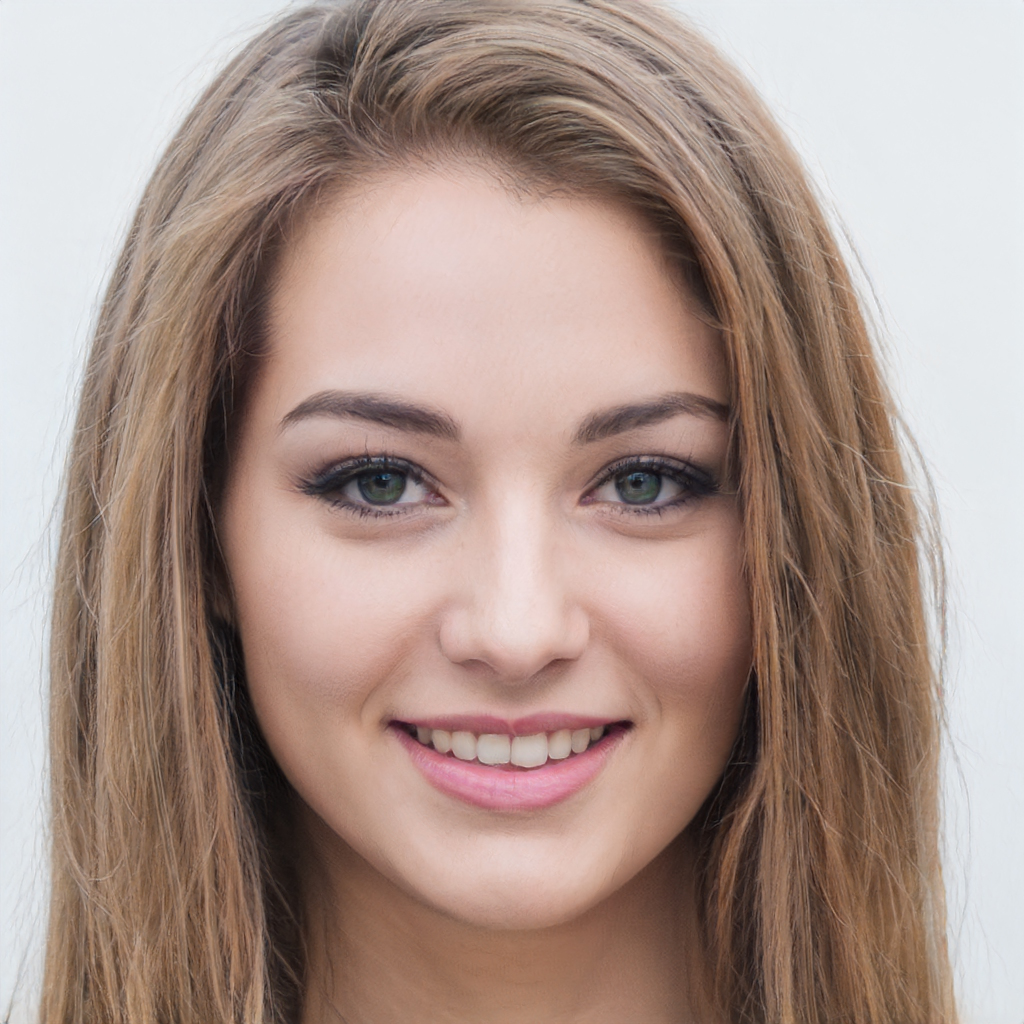
Gender: Female